House at 1 Woodcrest Drive

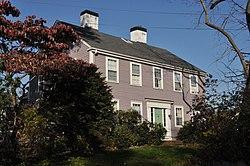

The House at 1 Woodcrest Drive in Wakefield, Massachusetts is a well-preserved late 18th-century Federal-style house. Built c. 1789, the -story timber-frame house has a typical five-bay front facade with center entry, and two interior chimneys. The doorway is framed by a surround with -length sidelight windows and flanking pilasters, topped by a modest entablature. It has two bake ovens, and its interior walls were originally insulated with corn cobs.